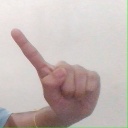
अक्षर: ए